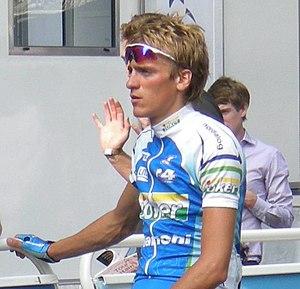
L'équipe cycliste Joker Byggtorget est une équipe cycliste norvégienne, créée en 2005 participant aux circuits continentaux de cyclisme et en particulier l'UCI Europe Tour.